Battle of the Chinese Farm

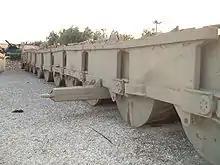
The Israeli "roller bridge", designed to be swiftly deployed on the canal. The fighting at the Chinese Farm meant the bridge reached the canal only after the pontoon bridge had already been deployed.

After some time, Mordechai's battalion had reached an area where Tirtur and Akavish were closest, the distance between them no wider than . At around 2:45 am, they came into contact with Abd el-Hamid's left-flank battalion, positioned around Tirtur. The battalion directed effective artillery fire against the paratroopers, who were also receiving heavy machine-gun and small-arms fire from entrenched Egyptian infantry. The paratroopers attempted to assault the machine-gun positions, in places advancing to within a few meters of Egyptian lines. The paratrooper companies spread out, but repeatedly failed to reach the defenses. Israeli artillery fire was ineffective. Egyptian infantry were able to suppress the paratroopers' movement and thwart flanking attempts. Most company and platoon commanders were killed or wounded. Adan ordered Ya'iri to narrow his brigade's front and focus on clearing Akavish instead, but the lead paratrooper battalion was under such heavy fire that it was impossible to maneuver.